Sozopol Gap

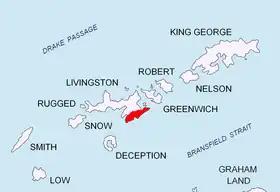
Location of Tangra Mountains on Livingston Island in the South Shetland Islands.

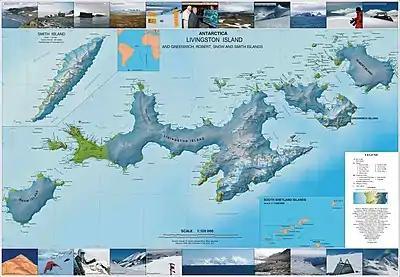
Topographic map of Livingston Island, Greenwich, Robert, Snow and Smith Islands.

Sozopol Gap (Sozopolska Sedlovina \so-'zo-pol-ska se-dlo-vi-'na\) is a partly ice-covered, 500 m long saddle in Delchev Ridge, Tangra Mountains, eastern Livingston Island in the South Shetland Islands, Antarctica bounded to the southwest by Petko Voyvoda Peak and to the northeast by Kaloyan Nunatak. It is at an elevation of 220 metres, and is part of the divide between the glacial catchments of Sopot Ice Piedmont to the northwest and Pautalia Glacier to the southeast.